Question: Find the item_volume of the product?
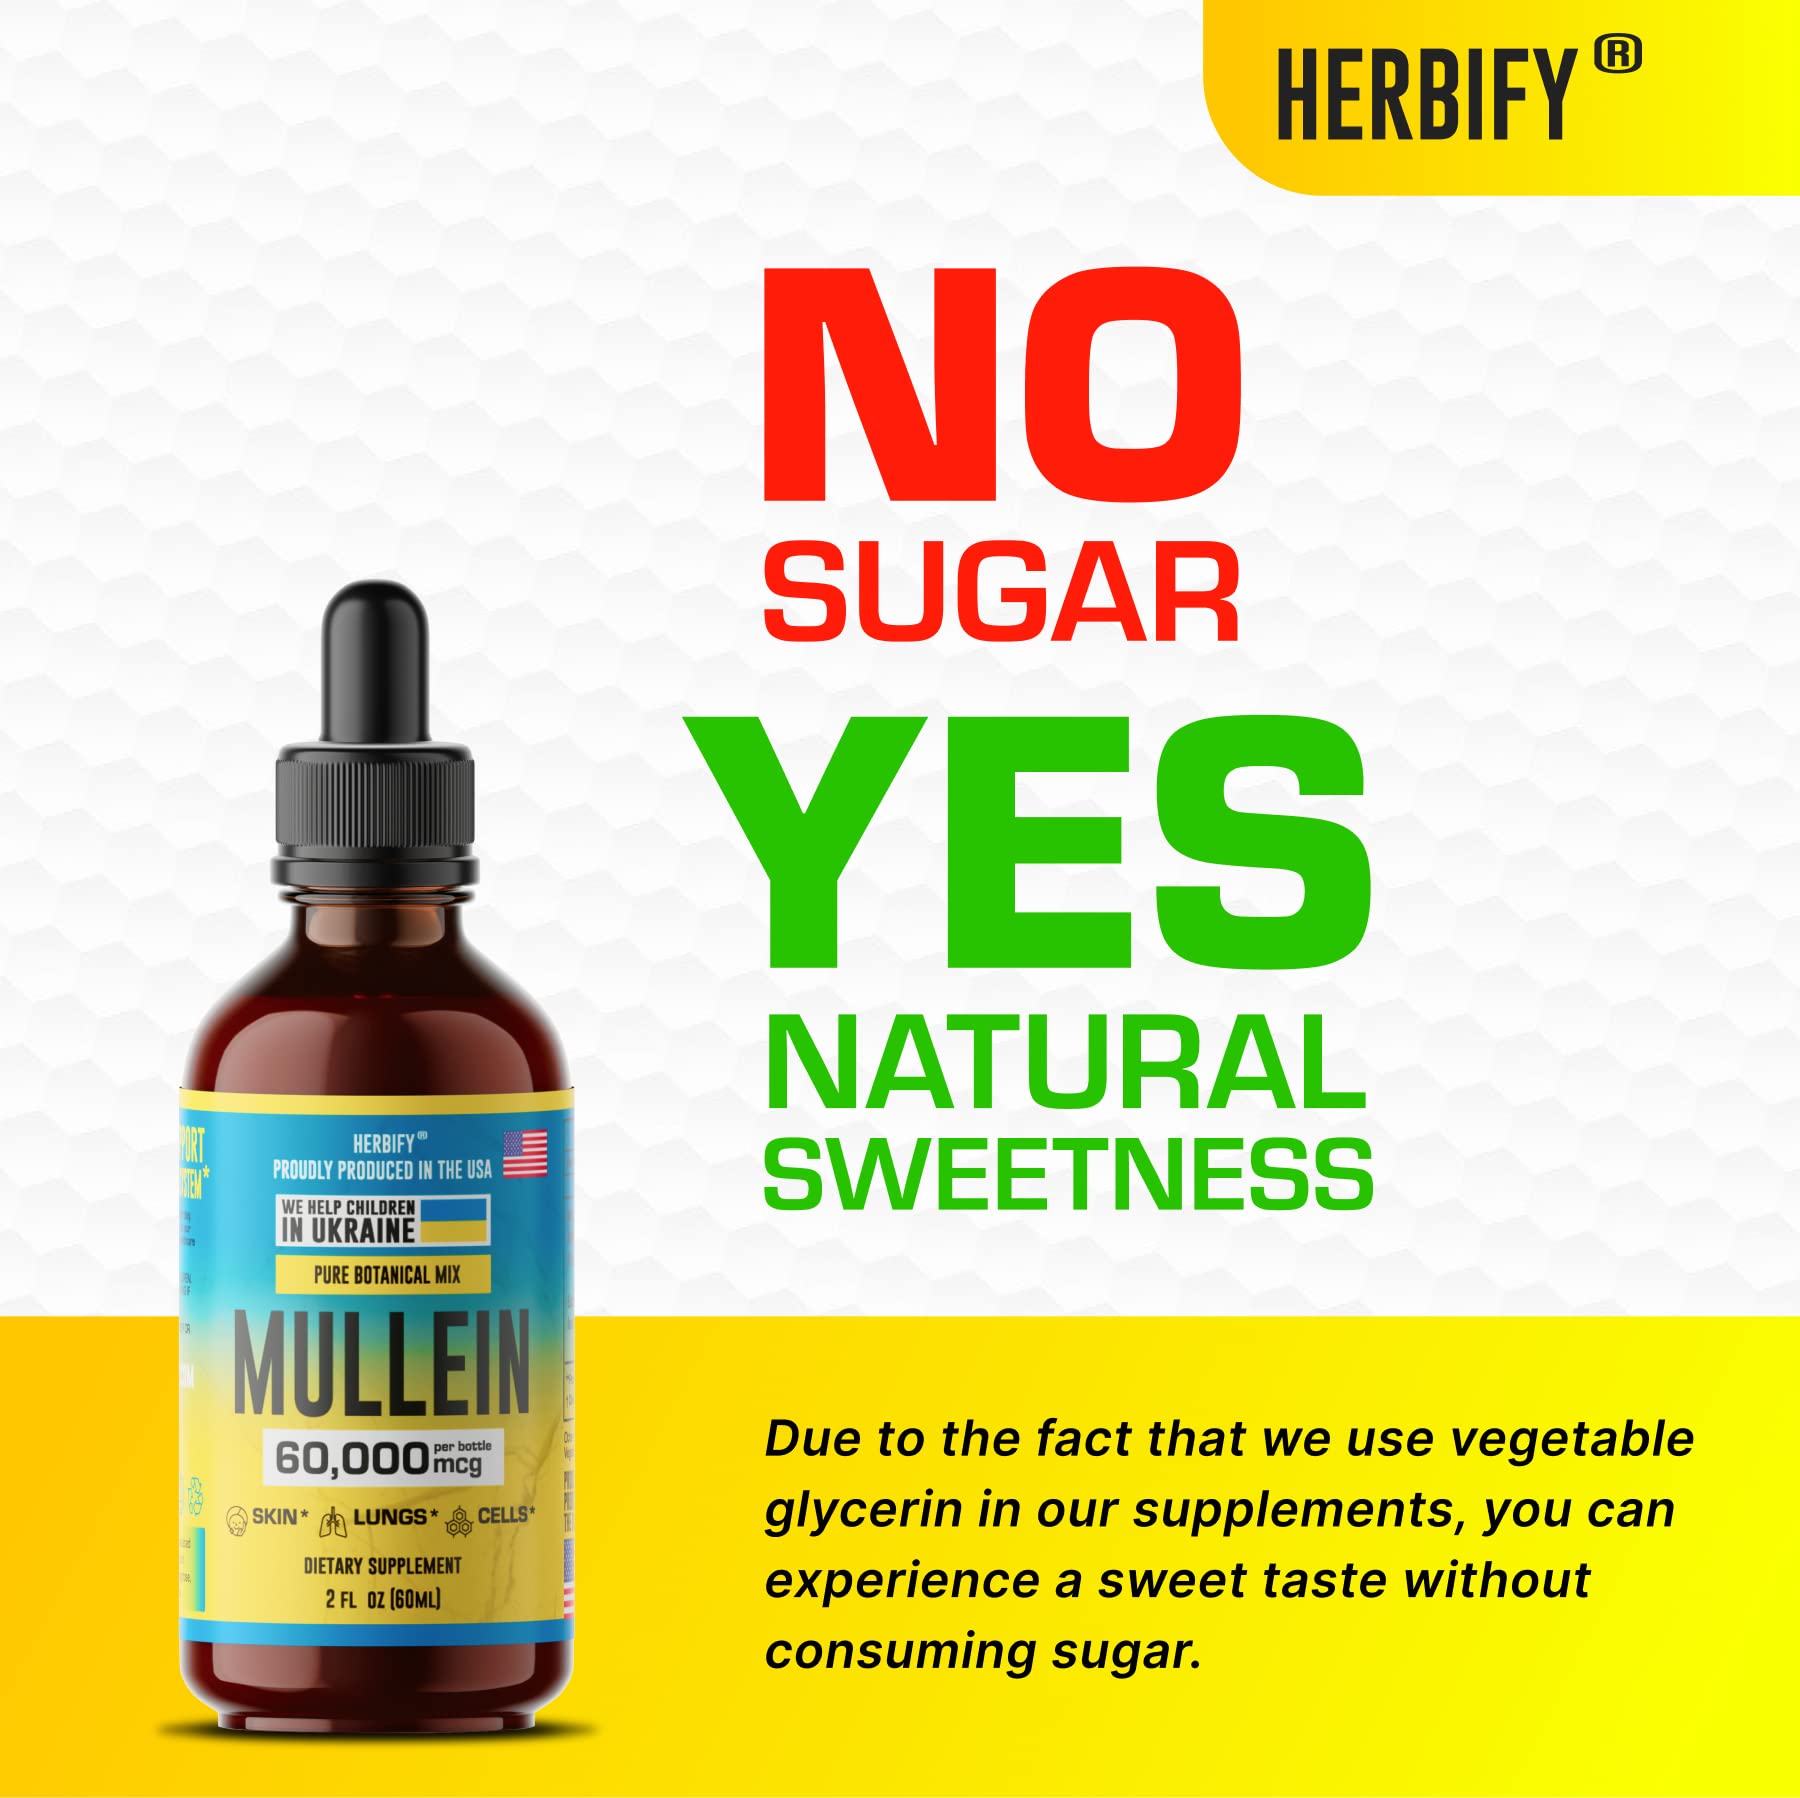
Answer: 2.0 fluid ounce